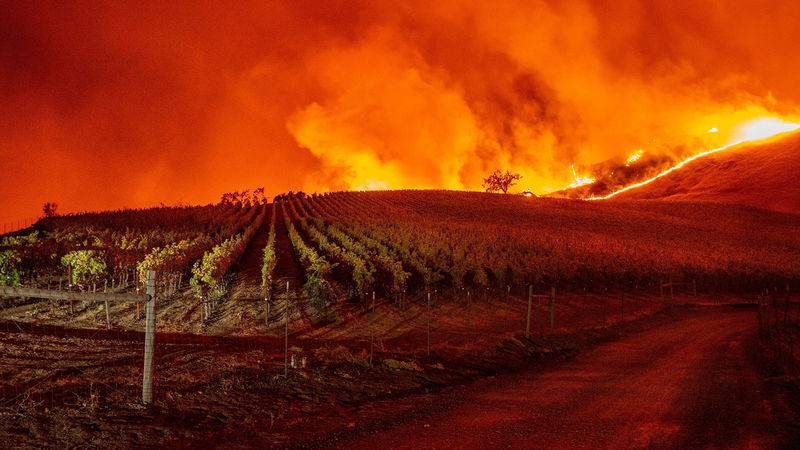
Fire: yes
Smoke: yes